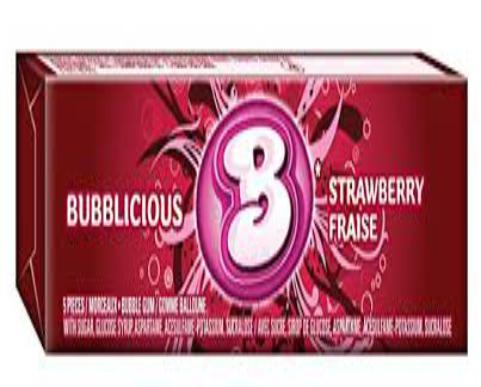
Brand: Bubblicious
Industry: Food